ReCore

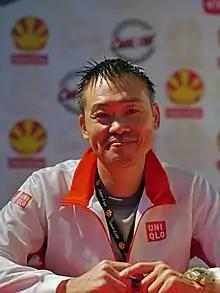
Executive producer Keiji Inafune came up with "ReCore"s original concept.

Development started in early 2014 and took 14 months to go into full production. The concept was contributed by Keiji Inafune, who wished to convey the idea of surviving in a world verging on human extinction. The developers first came up with the robots, whose anatomical design problems would later be solved by the insertion of cores – essentially robot souls – to explain their propulsion. Writer Joseph Staten resolved to create a simple story to enhance an emotional backdrop more grounded in complexity. "ReCore" was designed by Comcept, which is a development studio founded by former Capcom employee Keiji Inafune. Partnering with Comcept was Armature Studio, formed by leaders from Retro Studios who worked on "Metroid Prime", "", "", and the prior "Mega Man X" series spin-off concept "Maverick Hunter". Dividing labor between the studios into each their expertise, Armature Studio developed the technical assets while Comcept maintained the base philosophy of the world, characters and story. Using the Unity game engine, Armature Studio collaborated with Unity Technologies to advance its animation state machine system, Mecanim, for its application in "ReCore". Asobo Studio assisted in a share of the development including creating the game's world and enemies. The game was directed by Mark Pacini of the "Metroid Prime" trilogy series. "Mega Man" and "Metroid" influenced the manner in which the robotic characters and world-unlocking were developed, and the cinematic story was impacted by Staten's reading of "The Jungle Book". "The Legend of Zelda" was also subject of inspiration. Chad Seiter composed the score.